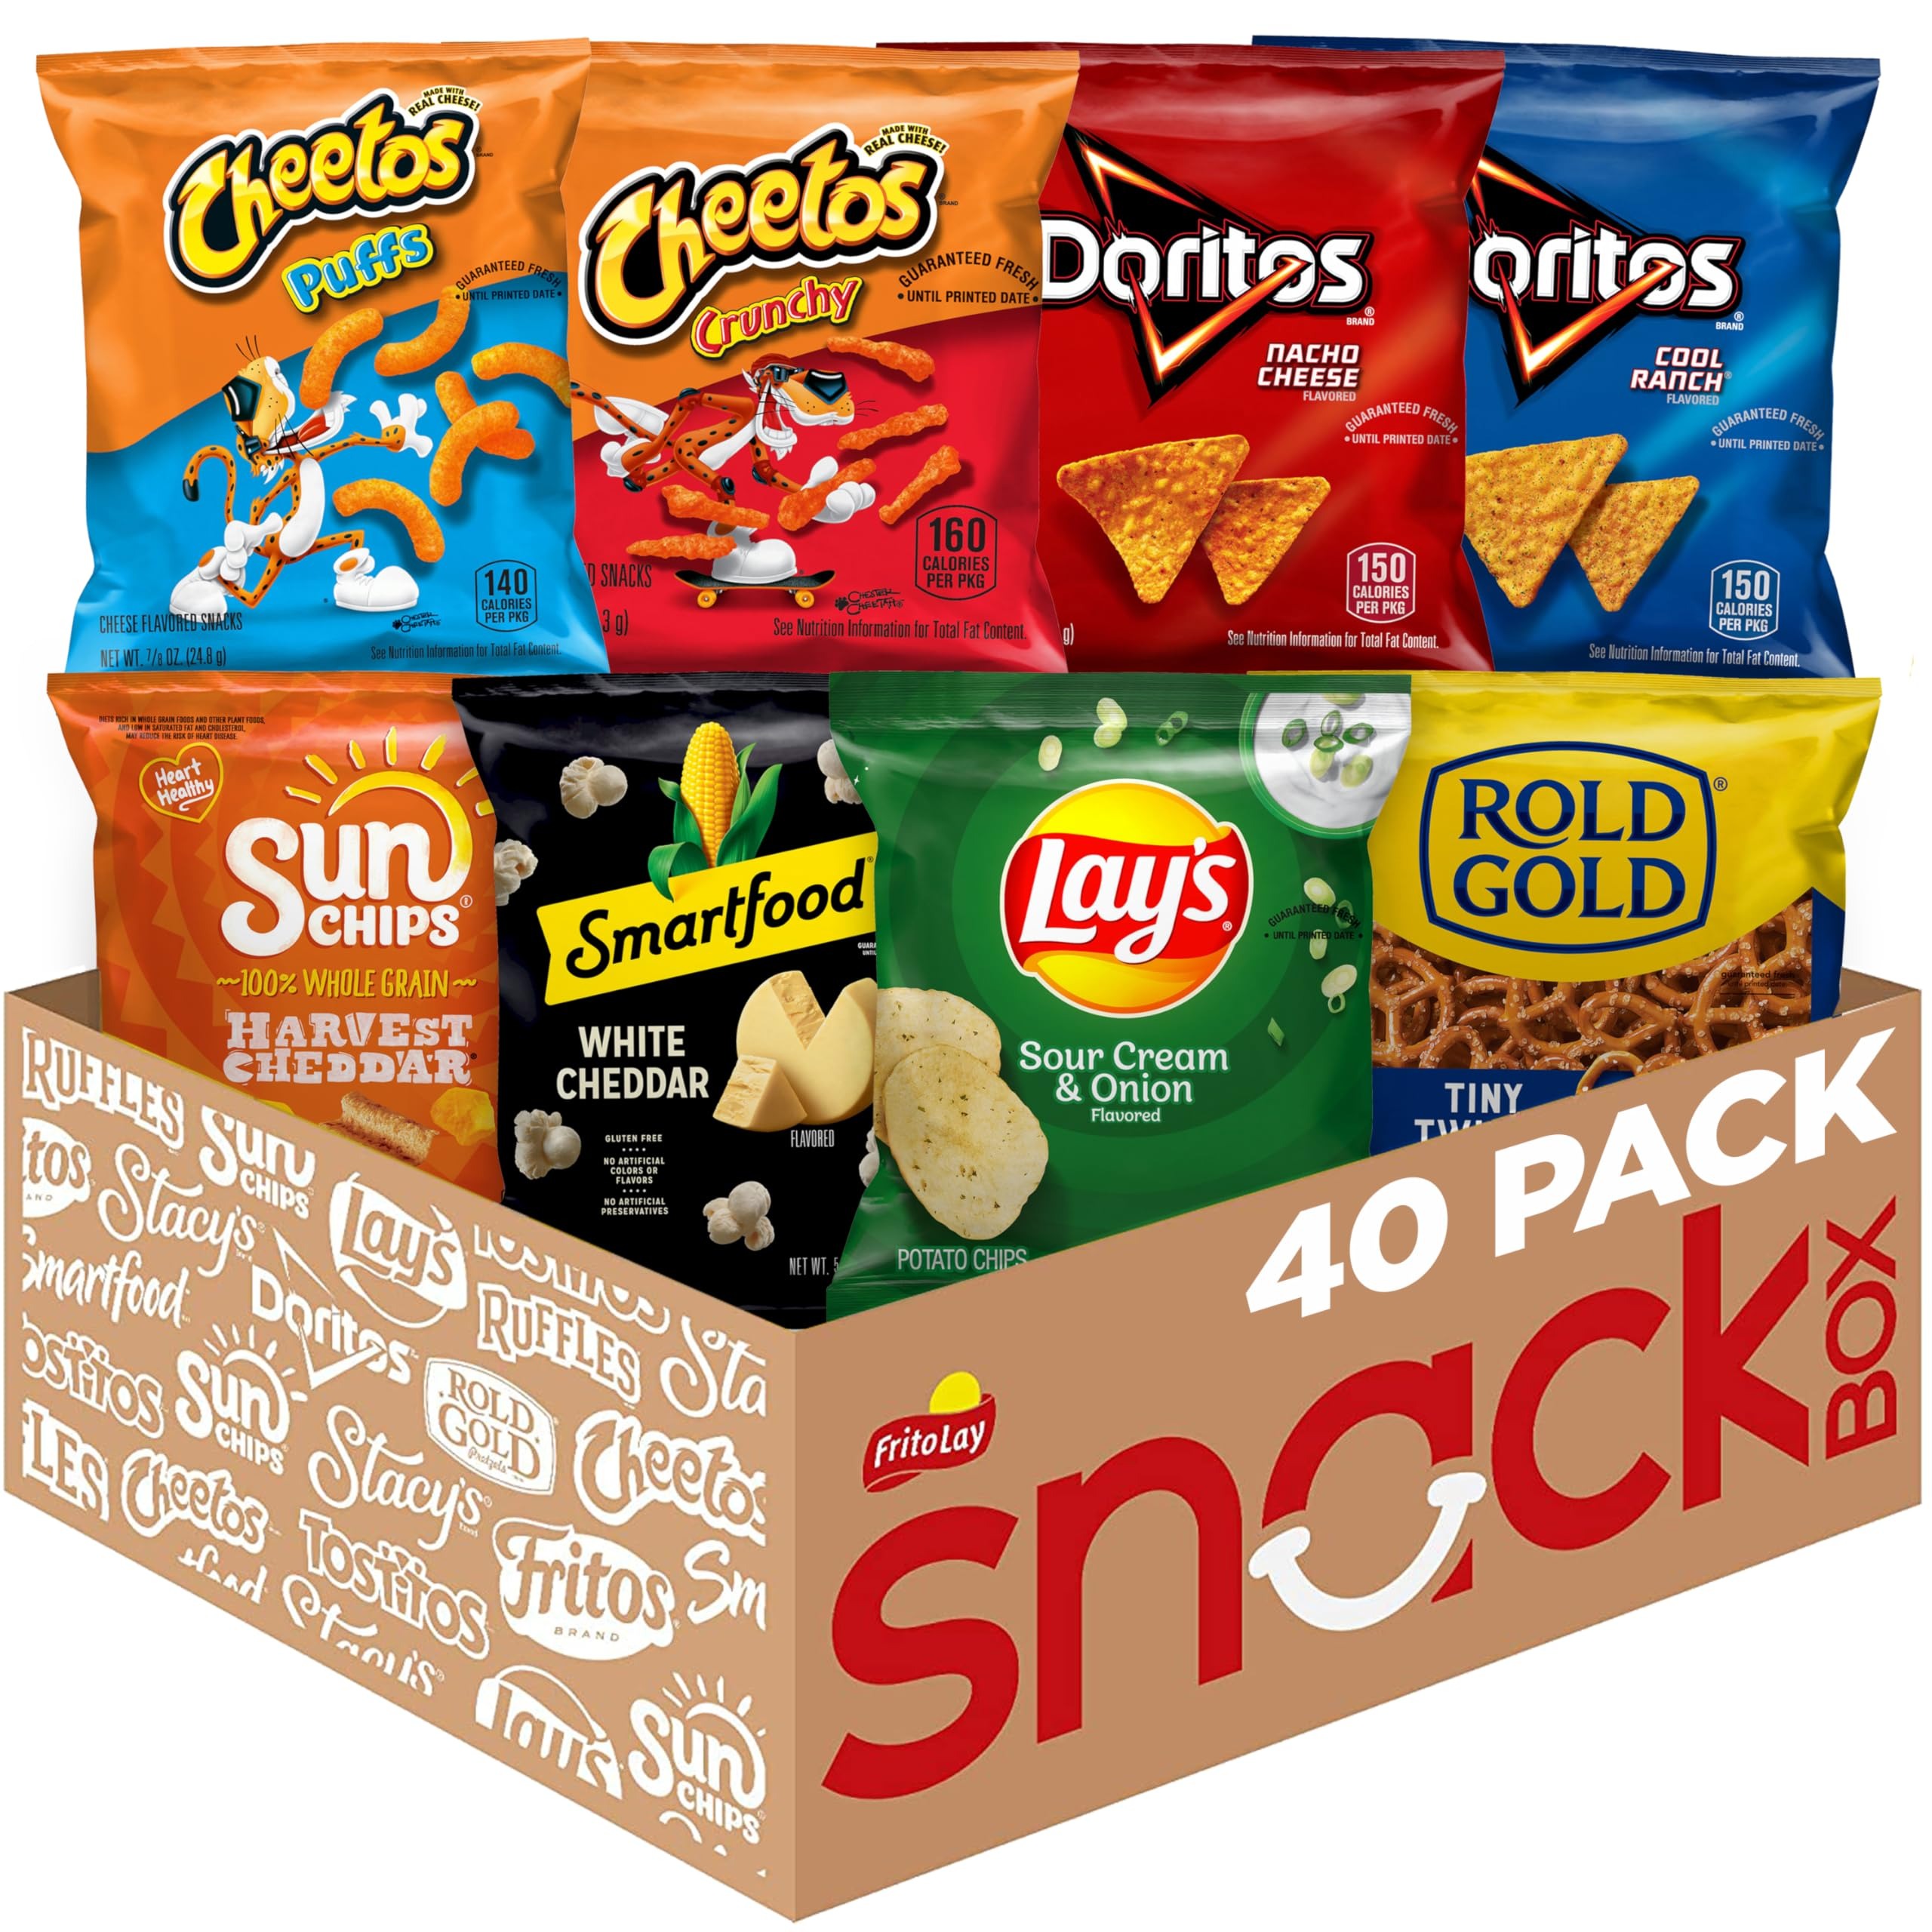
Item Name: Frito Lay Fun Times Mix Variety Pack, (Pack of 40)
Bullet Point 1: 40 single serve favorites - Doritos Nacho Cheese, Doritos Cool Ranch, Lay's Sour Cream & Onion, Rold Gold Tiny Twists, Smartfood White Cheddar Popcorn, Cheetos Crunchy, Cheetos Puffs, and Sunchips Harvest Cheddar
Bullet Point 2: With eight different varieties, there's sure to be something everyone will love
Bullet Point 3: These much loved treats are fun to enjoy at lunch, as an after-school snack, or party refreshment
Bullet Point 4: Includes (8) 1 oz bags of Doritos Nacho Cheese, (6) 1 oz bags of Doritos Cool Ranch, (4) 1 oz bags of Lay's Sour Cream & Onion, (4) 1 oz bags of Rold Gold Tiny Twists, (4) 0.625 oz bags of Smartfood White Cheddar Popcorn, (6) 1 oz bags of Cheetos Crunchy, (4) 0.875 oz bags of Cheetos Puffs, and (4) 1 oz bags of Sunchips Harvest Cheddar
Bullet Point 5: Our snacks have a short shelf life (60-90 days) so most of our packages only show the month & day of expiration (e.g. “Aug 16” means August 16th, not August 2016). For optimum flavor and freshness, we recommend the snack be consumed by the date on the package.
Value: 38.0
Unit: Ounce

Price: 22.43